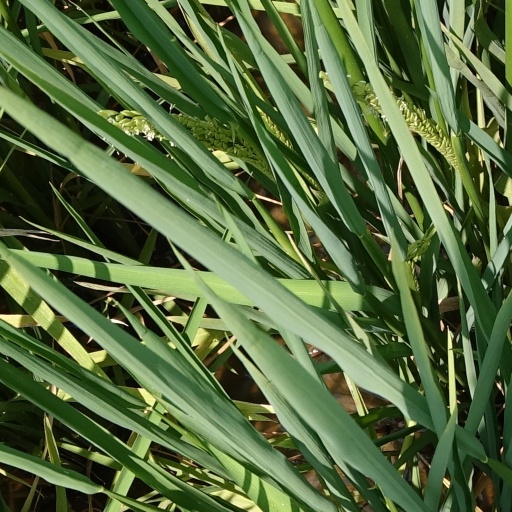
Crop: rice